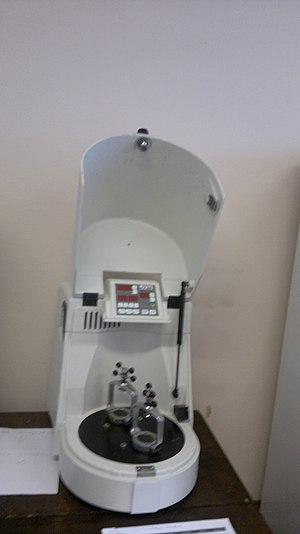
appareil de broyage
Le broyage mécanique consiste à réduire la taille des particules et des grains de différents types de matériaux. Il est très utilisé dans l’industrie pharmaceutique car il permet d’améliorer la biodisponibilité d’une substance. Par exemple dans le cas des composés peu solubles dans l’eau, la production de particules submicroniques peut être un moyen d’améliorer l’efficacité du produit lors d’une administration orale.